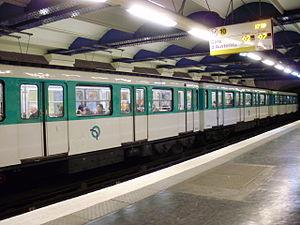
Une rame MF 67 allant vers Boulogne à la station «